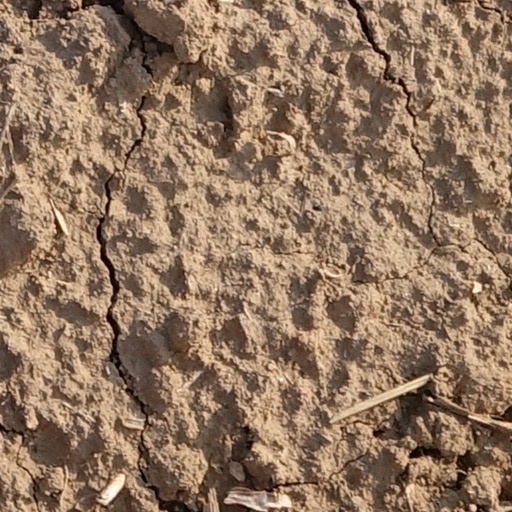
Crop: wheat